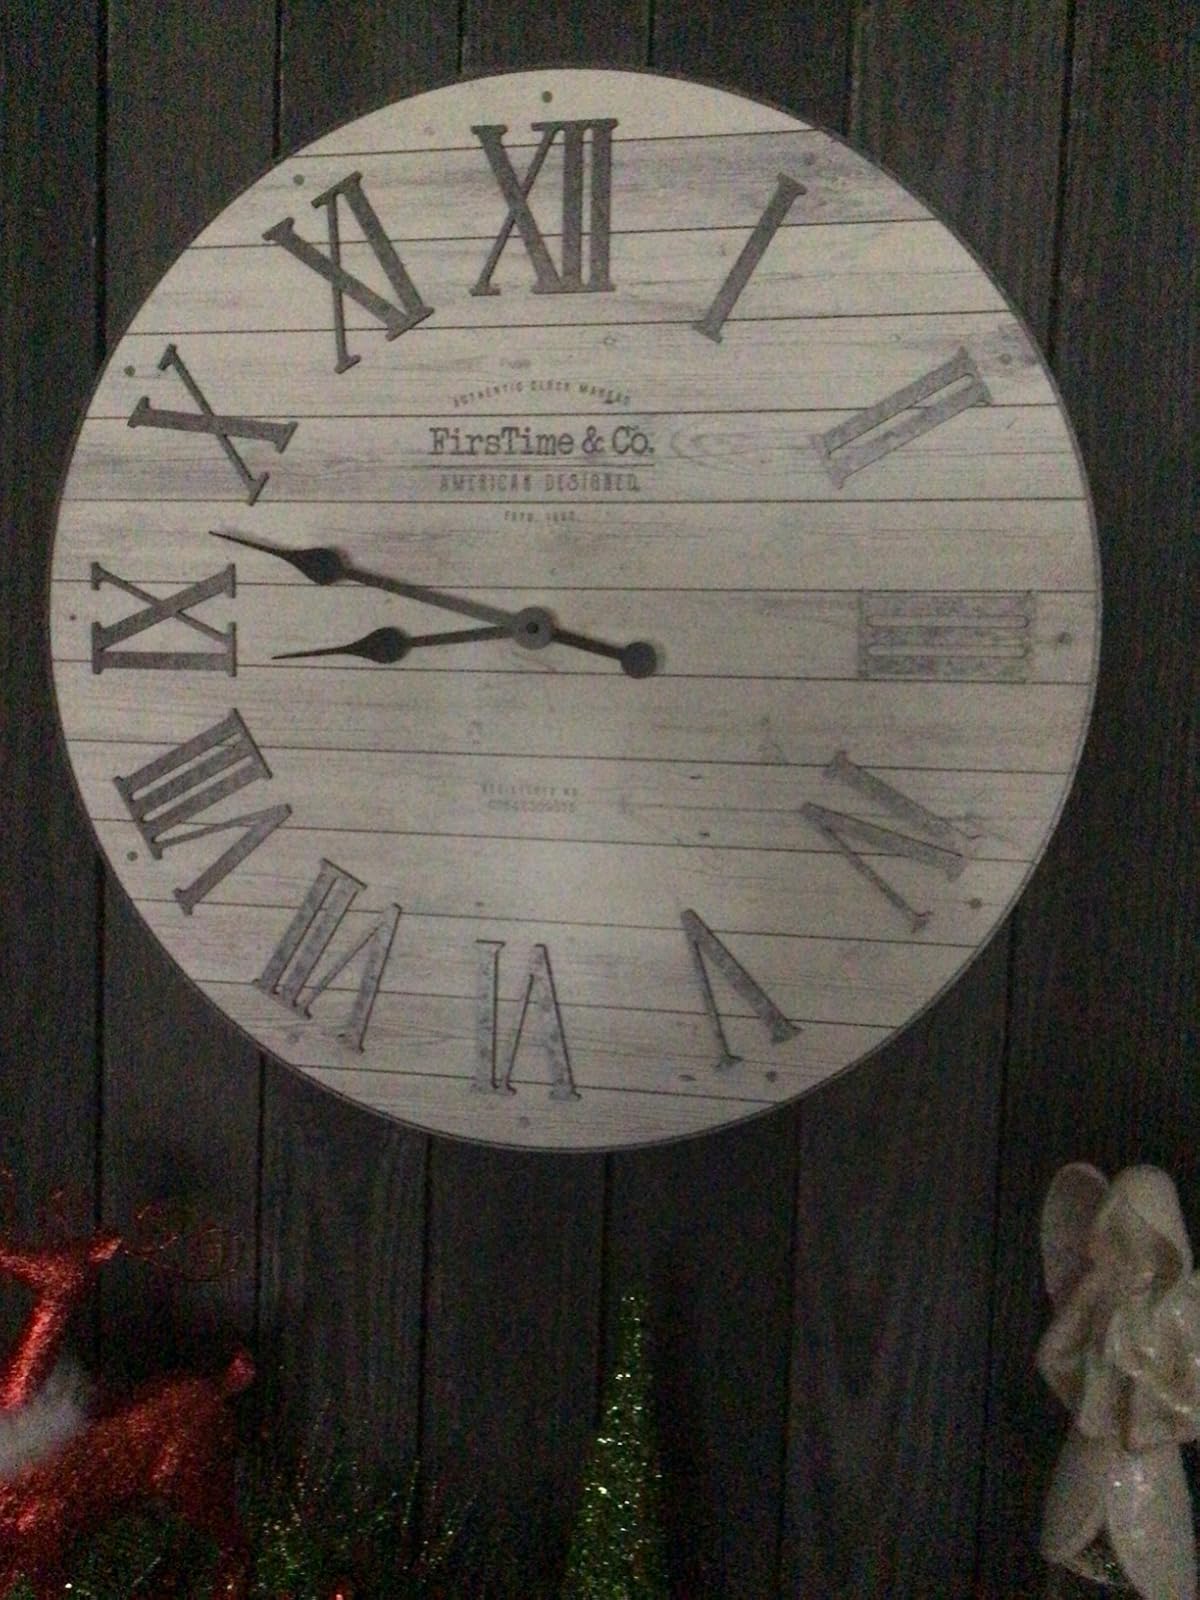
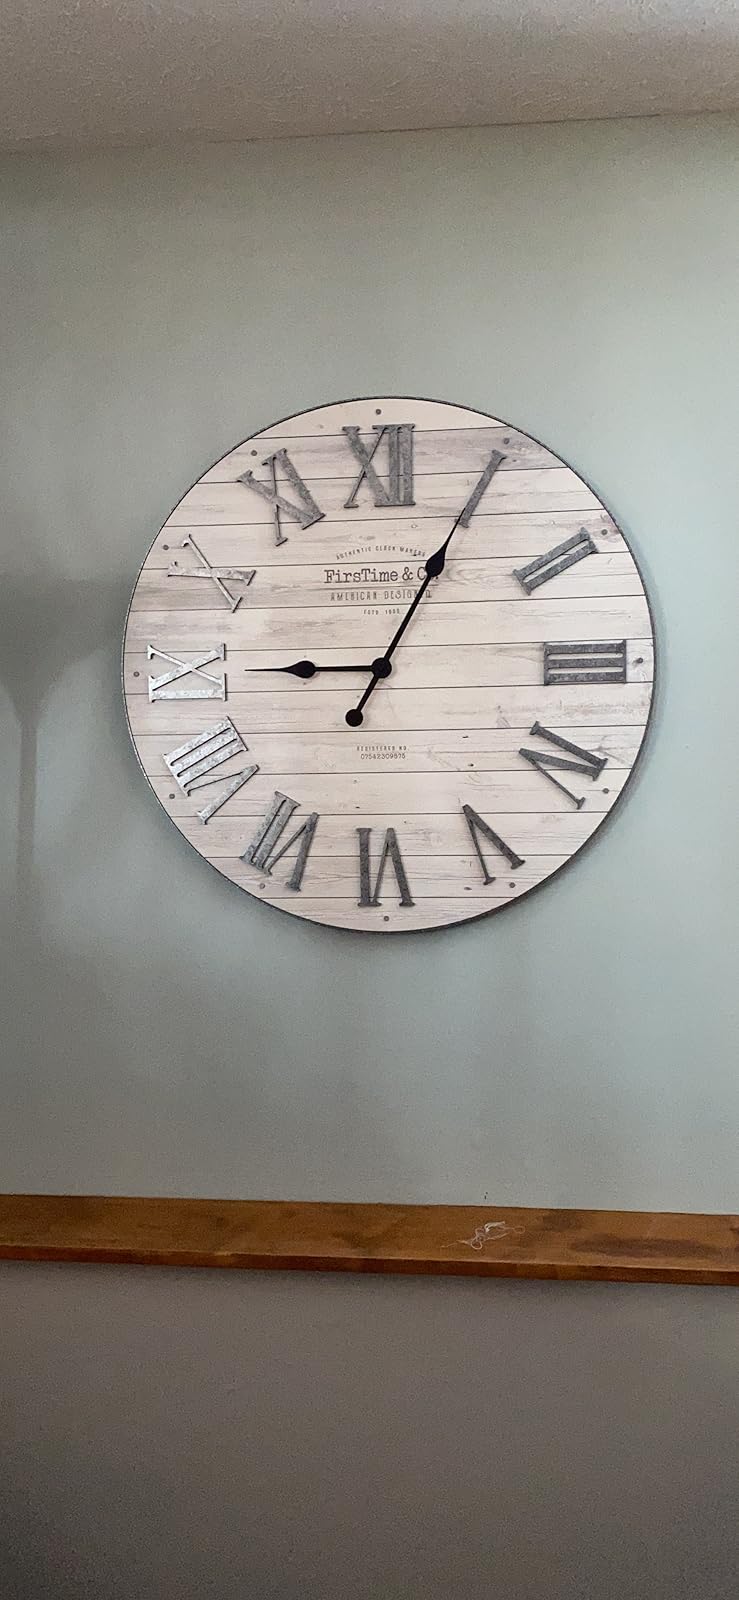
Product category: clock
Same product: yes